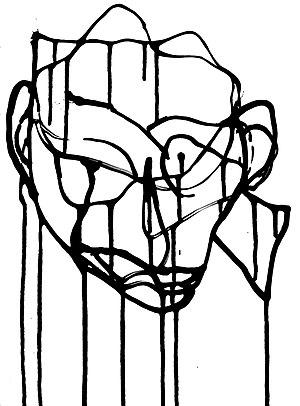
Germán Bel, Fasim est né en 1972 à Barcelone en Espagne, c'est un artiste peintre qui compose avec le papier, le collage, la création numérique, la toile et les espaces urbains, il vit et travaille dans sa maison-atelier à Valence en Espagne.